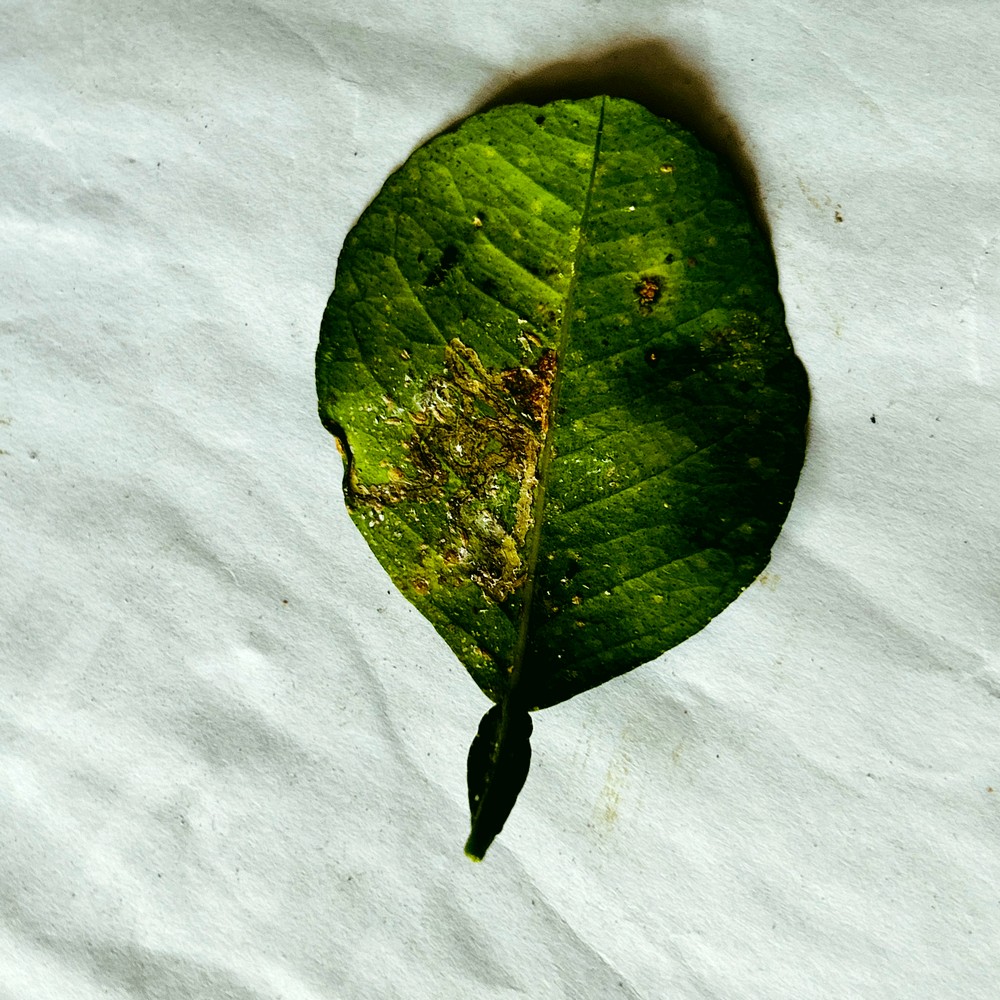
Label: Bacterial Blight